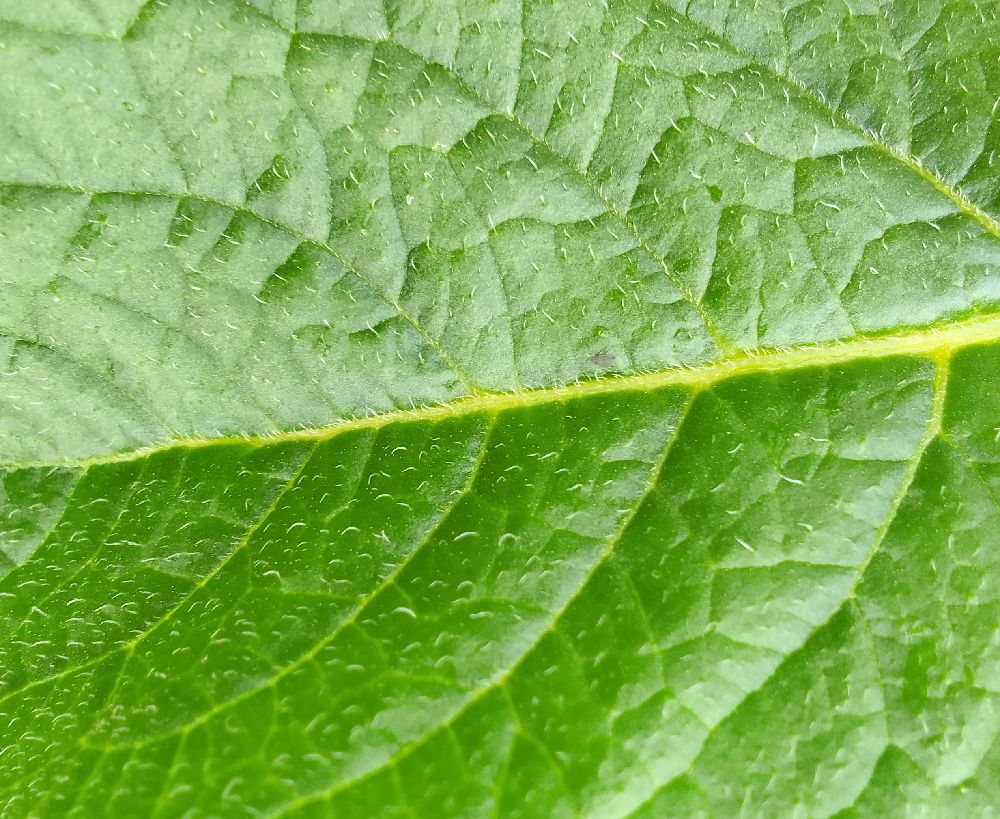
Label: Healthy